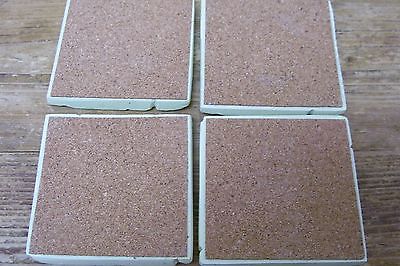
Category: toaster